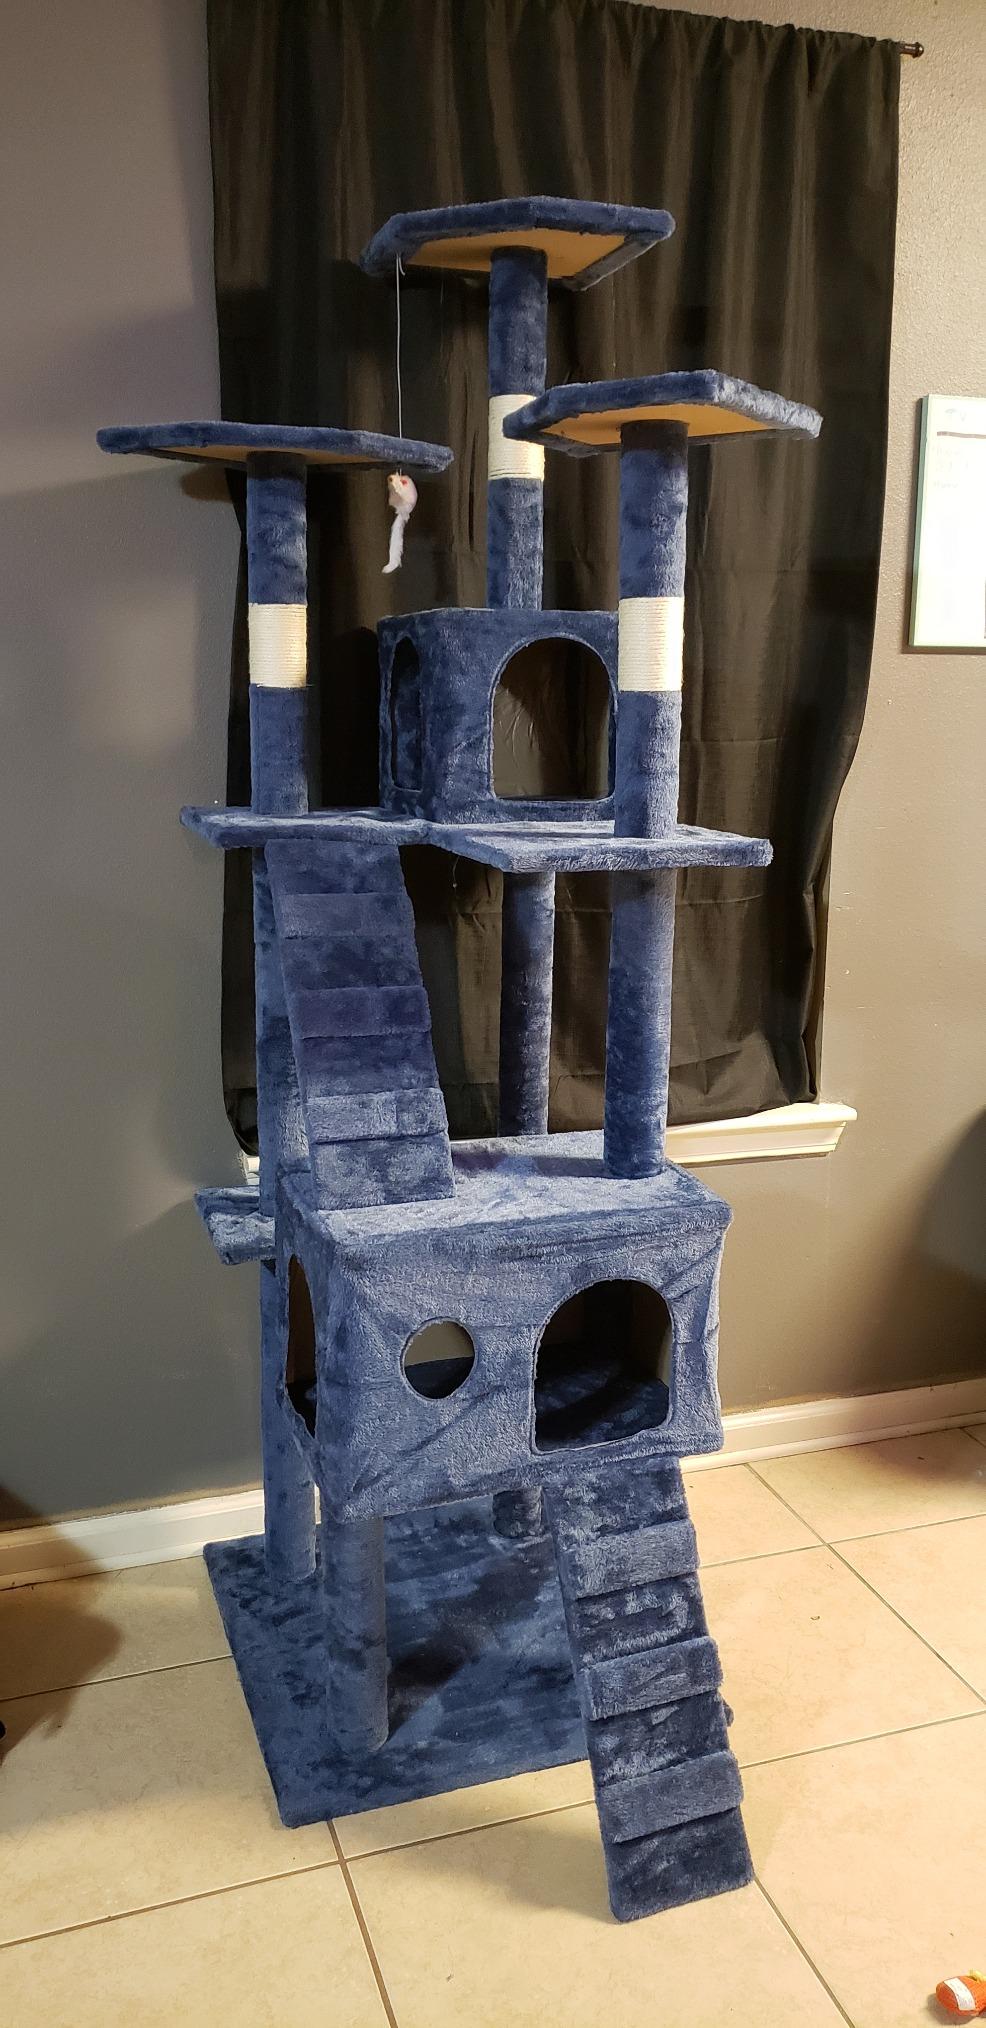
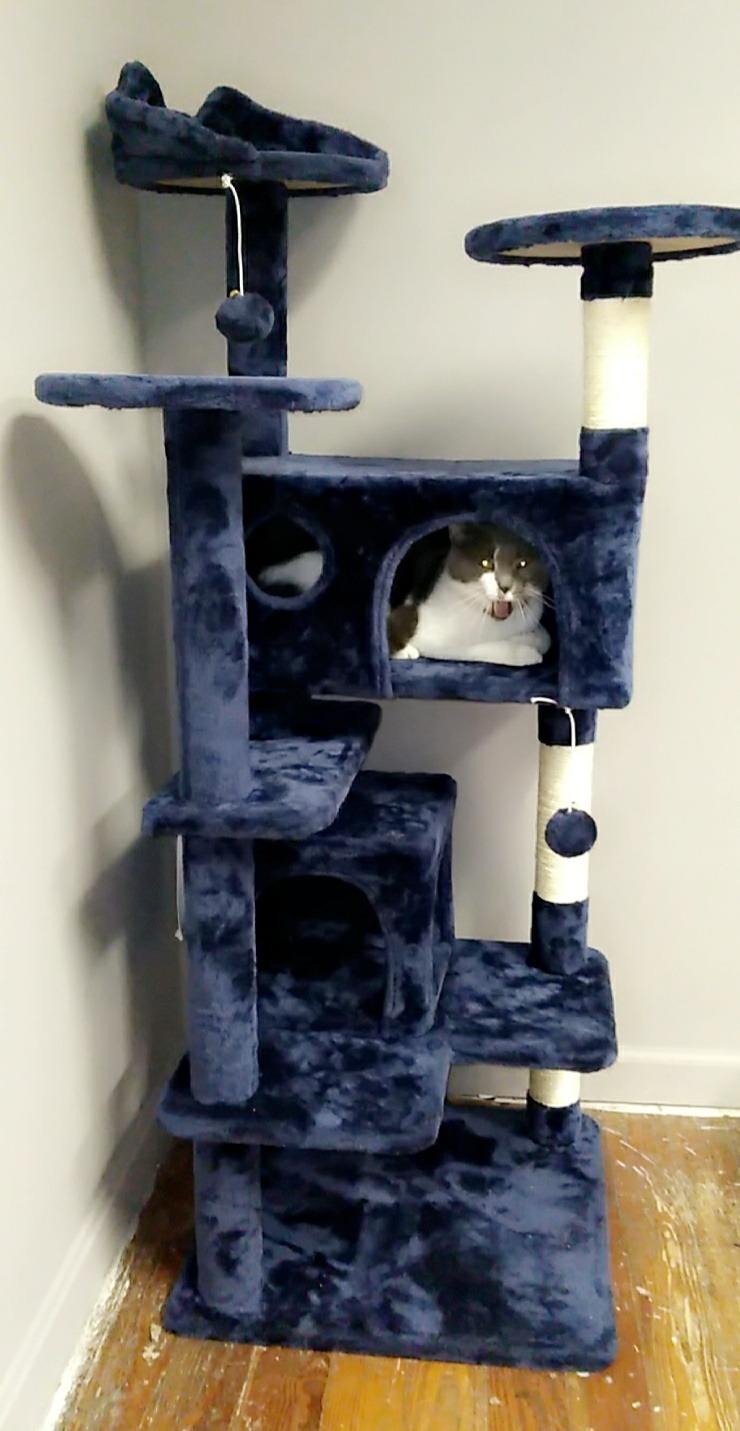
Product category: items_cat tree
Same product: no